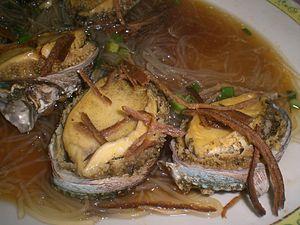
Le chenpi, aussi appelé couramment jupi, est une pelure de mandarine utilisée comme condiment traditionnel dans la cuisine chinoise et la médecine traditionnelle. Il est mis à vieillir, stocké à l'abri de l'humidité. En bouche, il a un goût légèrement sucré avant de devenir âcre et l'arrière-goût est amer.